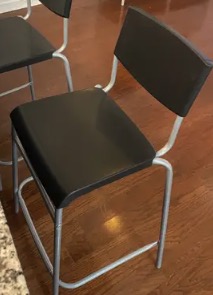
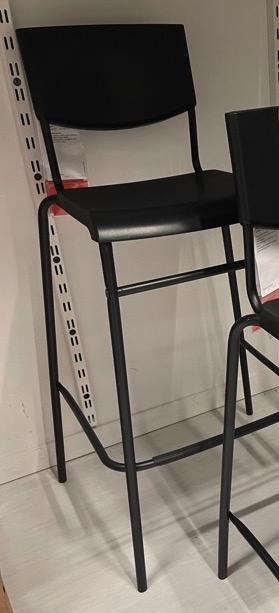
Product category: stool
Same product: no